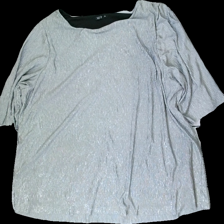
View: front
Type: Top
Category: Ladies
Brand: Not in the list
Brand text on label: XLNT
Colors: Grey, Black
Material: 100% polyester
Pattern: Glitter
Cut: Regular
Size: XXXL
Season: All
Price range: 50-100
Recommended usage: Reuse
Comment: Very slightly sticky to the touch